Rhyd-y-gors

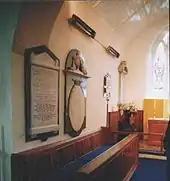

Captain David John Edwardes had a brother, Captain Henry Lewis Edwardes J.P. (62nd Regiment) 3 Nov 1788-5 Aug 1866, who also served in the Napoleonic wars, but is mainly credited as the person who brought home from India, the recipe for the condiment which became known as Worcester Sauce, this is a fact in dispute though, as the introduction of Worcester Sauce is also credited to Lord Marcus Sandys. Captain Henry Lewis Edwardes changed his name to Henry Lewis Edwardes Gwynne in 1805, upon being left the Glanlery estate by his godfather, an heirless bachelor, Lewis Gwynne of Monachty, Cardigan. Captain Henry Lewis Edwardes Gwynne went on to become High Sheriff of Cardigan in 1832. He is occasionally referred to as Edward Gwynne in some texts, due to confusion over his name change. In 1849, he was appointed Deputy Lieutenant of Carmarthen. and he died on 3 August 1866, aged 78 years, and was interred in the family vault at Llanllwch.